Halo (1996 film)

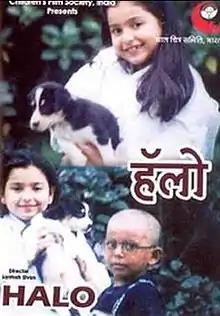

Halo is a 1996 Indian Hindi-language drama film directed by Santosh Sivan and produced by Children's Film Society. It stars Benaf Dadachandji, Rajkumar Santoshi, Viju Khote, Mukesh Rishi, Tinnu Anand in lead roles. The film was released on 7 February 1996.